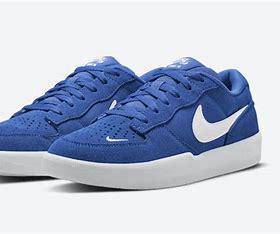
Brand: Nike
Model: SB Force 58